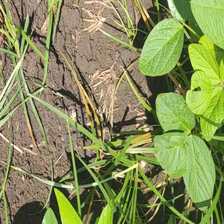
Weed species: Lavhala_(Cyperus_Rotundus)